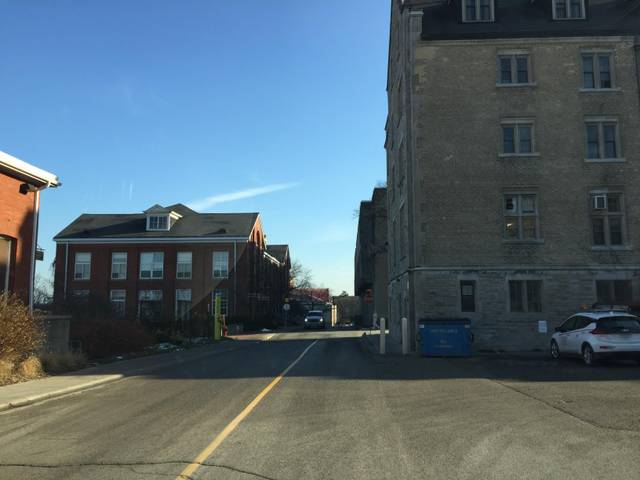
Region: Canada
Coordinates: 43.533, -80.228